Alford Valley Railway (GNoSR)

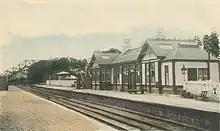
Kemnay station after provision of the passing loop

Running through purely agricultural terrain to a small town with about 1,200 inhabitants, the line did not thrive financially. The poor roads locally made Lumphanan on the Deeside line an easier railhead. Nevertheless the granite industry around Kemnay provided good business for the railway, in a form of symbiosis, where the moribund quarries were revived by the cheap transport now available to Aberdeen.